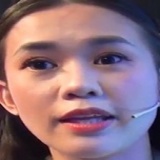
diễn viên Ngọc Thảo